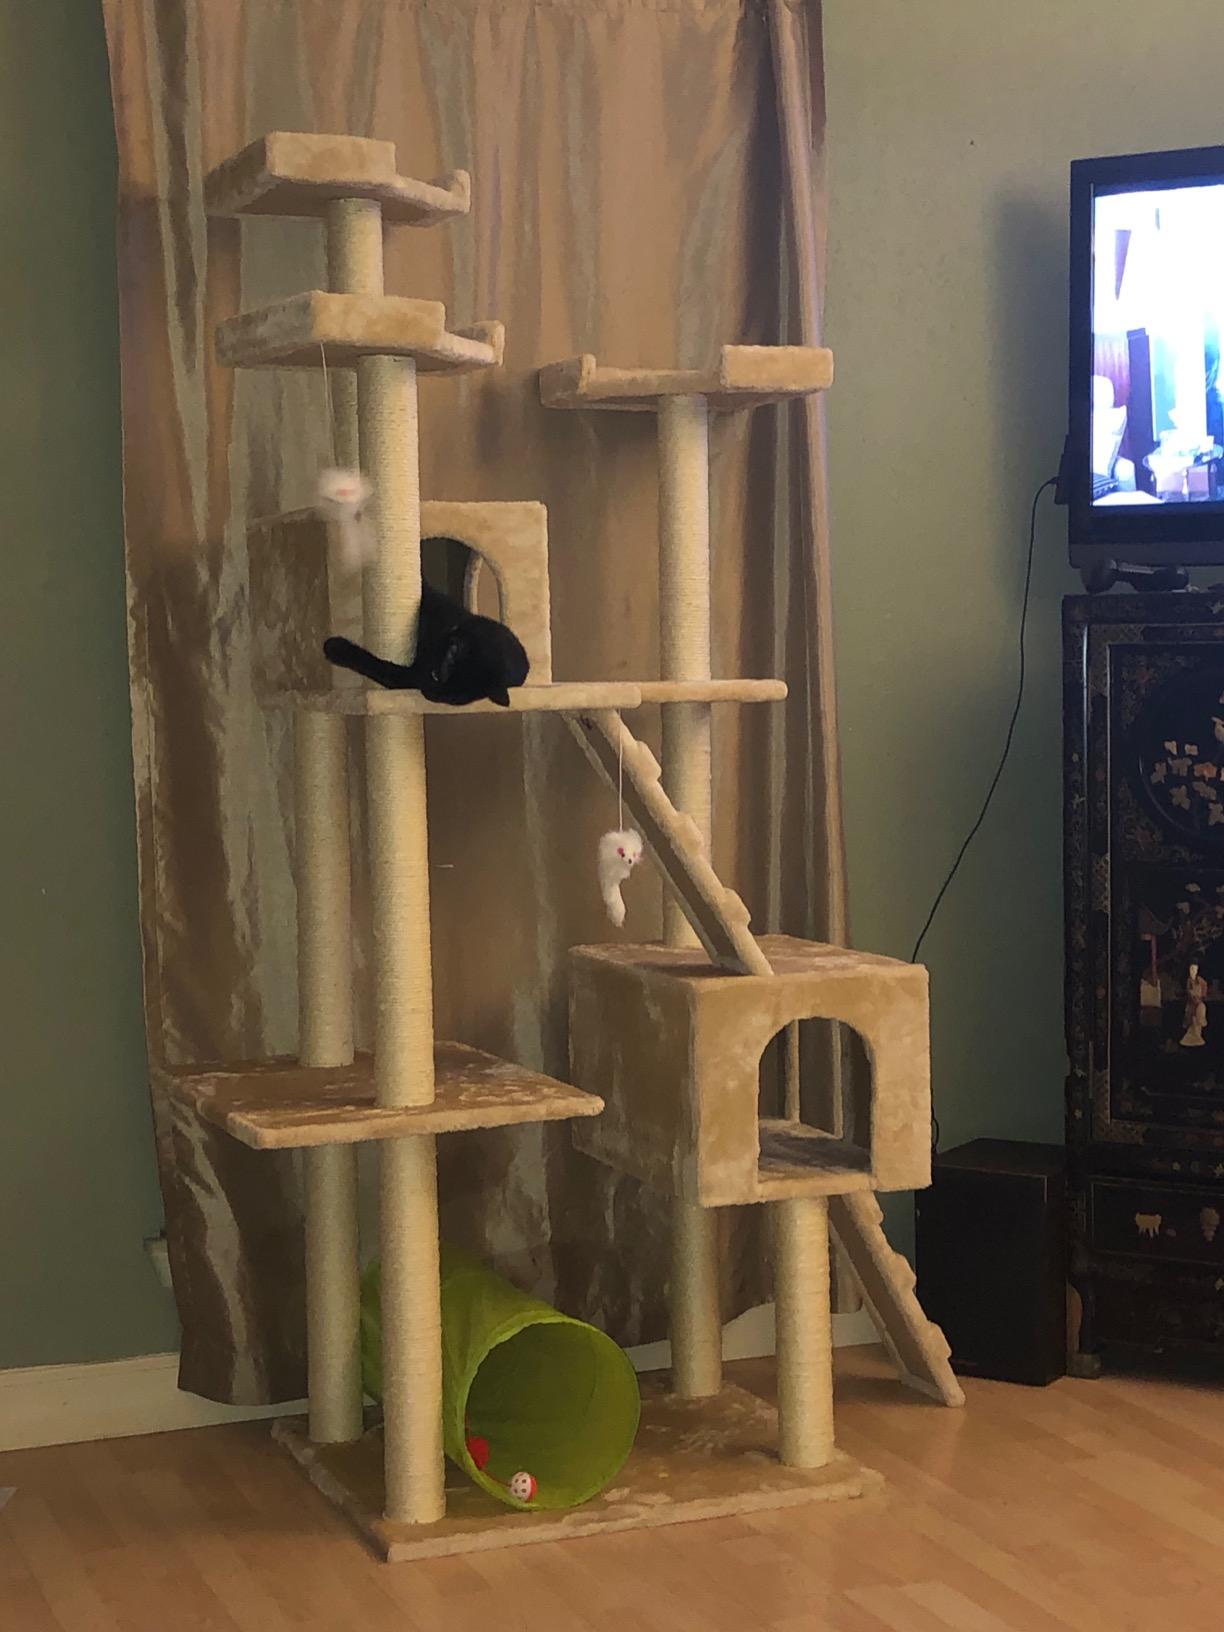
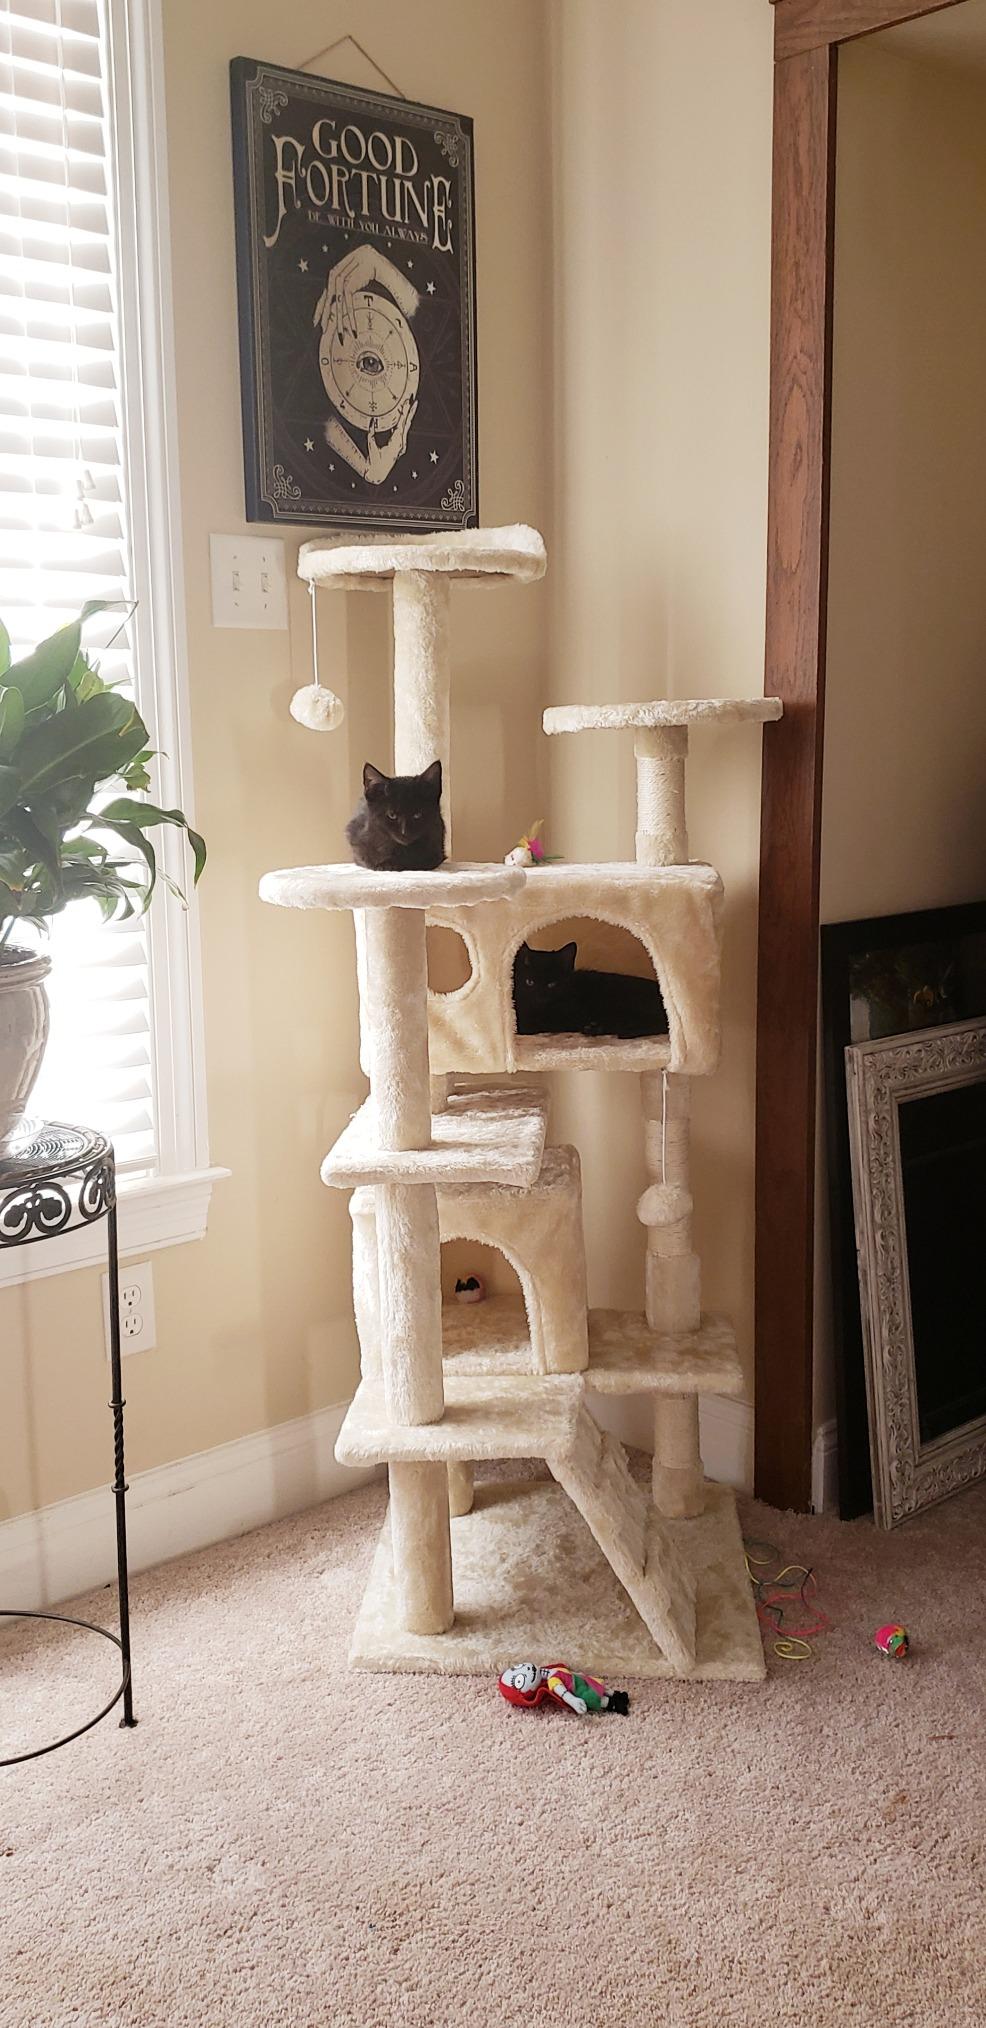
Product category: items_cat tree
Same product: no